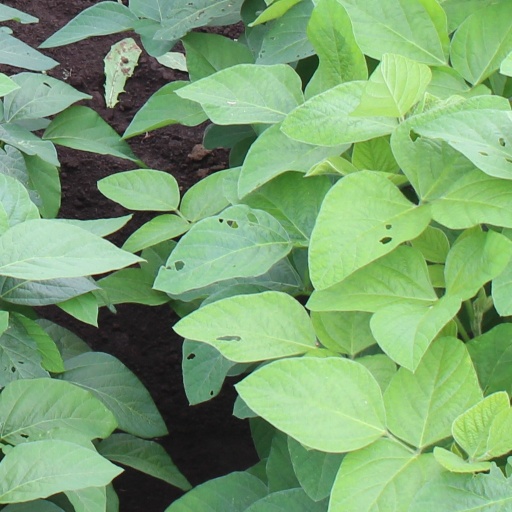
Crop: soybean